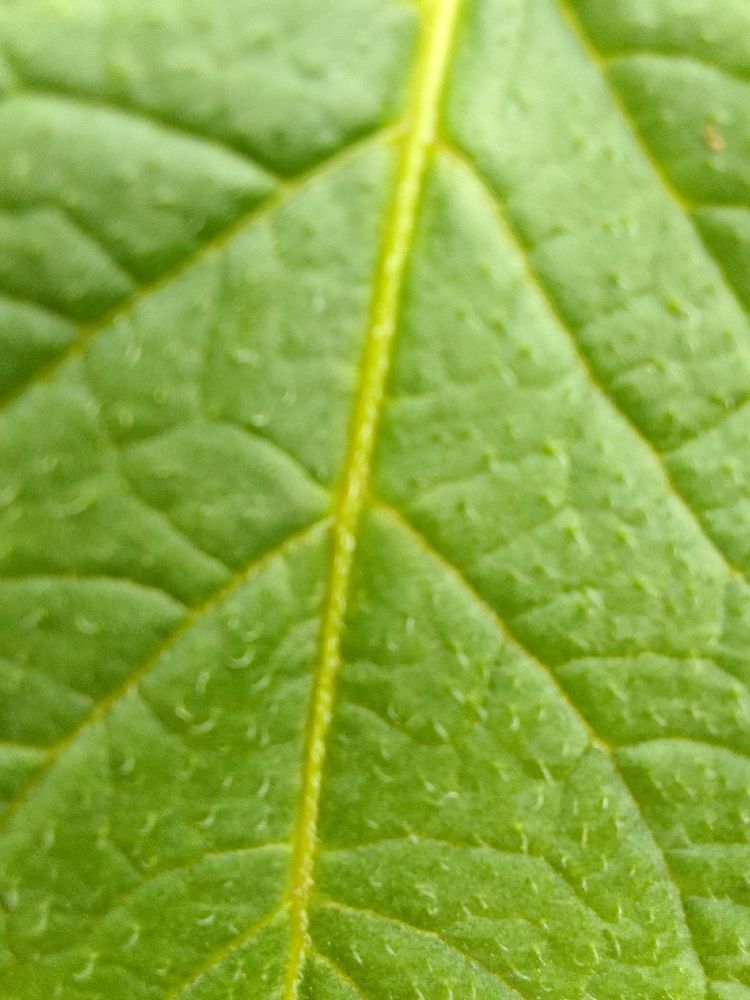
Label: Healthy